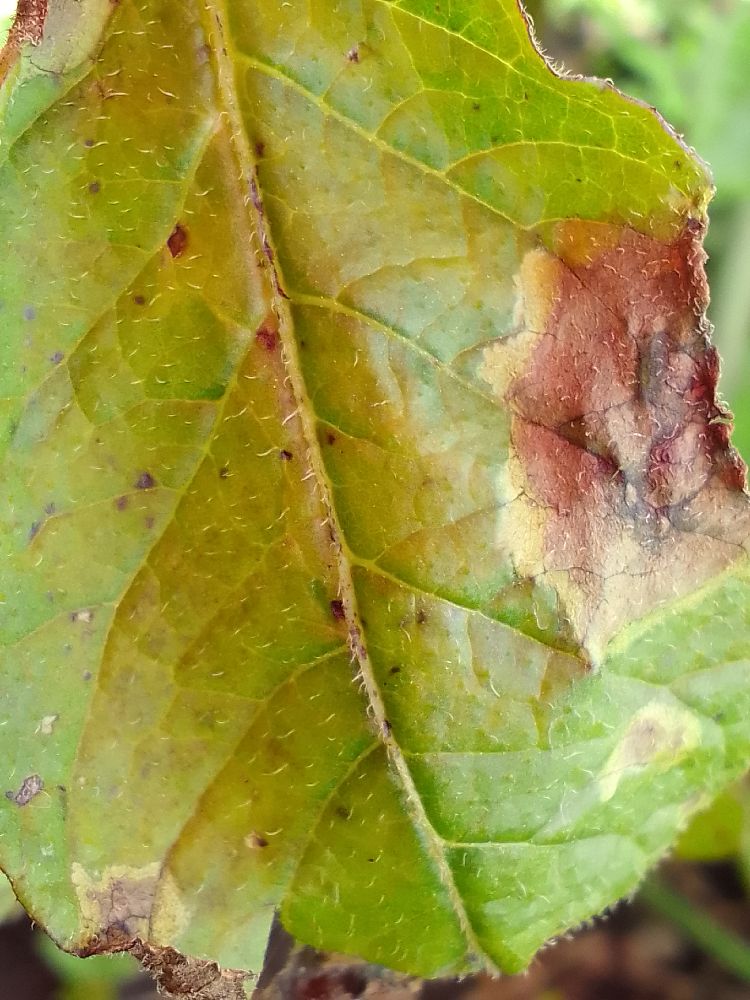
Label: Late blight